Mannlicher M1895

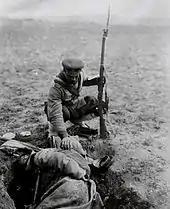
Bulgarian soldier with a fallen comrade during the First Balkan War

A number of Model 1916 night (Luminous) sights were issued during World War I. The rear night sight is a small brass plate that is placed underneath the rear sight leaf. The front sight clamps around the rifle's front sight base.